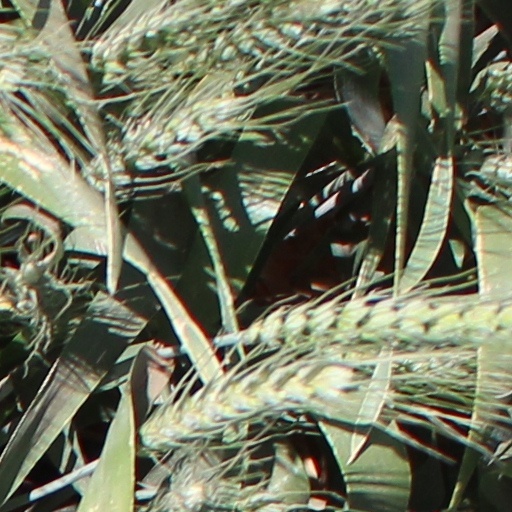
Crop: wheat